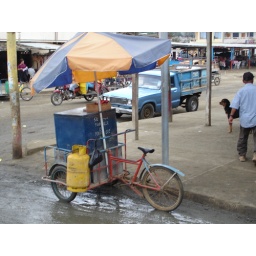
412 Puerto Lopez - Push bike by market place, West Coast